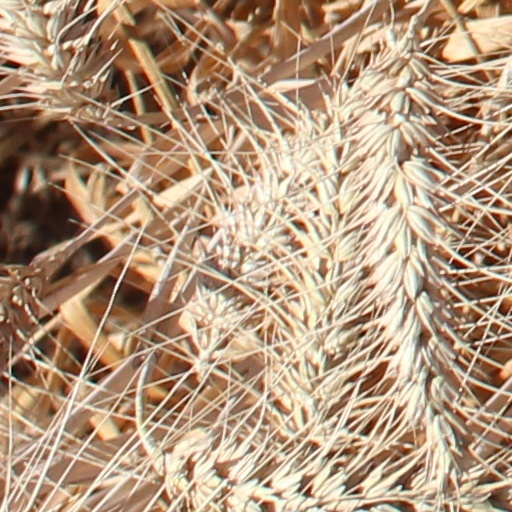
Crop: wheat